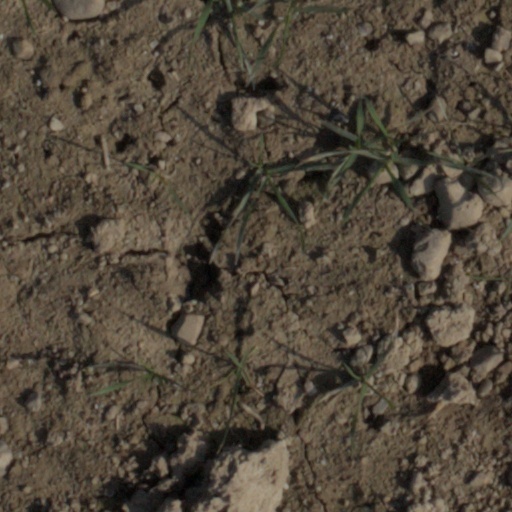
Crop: wheat